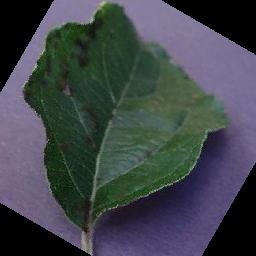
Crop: apple
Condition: scab